Novocherkassk massacre

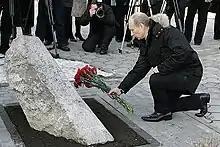
Russian President Vladimir Putin laying flowers at the Novocherkassk massacre memorial in 2008

Two workers activated the factory siren, its continuous blast drawing thousands more workers from NEVZ and residents from nearby settlements. Strikers went through NEVZ divisions and to other nearby factories, urging workers to join. By noon, the crowd outside the NEVZ administration building had grown to 6,000–7,000 people. Shortly after noon, protesters stopped a passenger train on the adjacent Saratov–Rostov railway line by placing barricades on the tracks. They inscribed slogans like "Meat, butter, a pay raise" and "Make sausage out of Khrushchev" on the locomotive and carriages. The train's whistle was set blowing continuously, adding to the noise. This blockade, which lasted over fourteen hours, was intended to publicize the strike and pressure authorities.